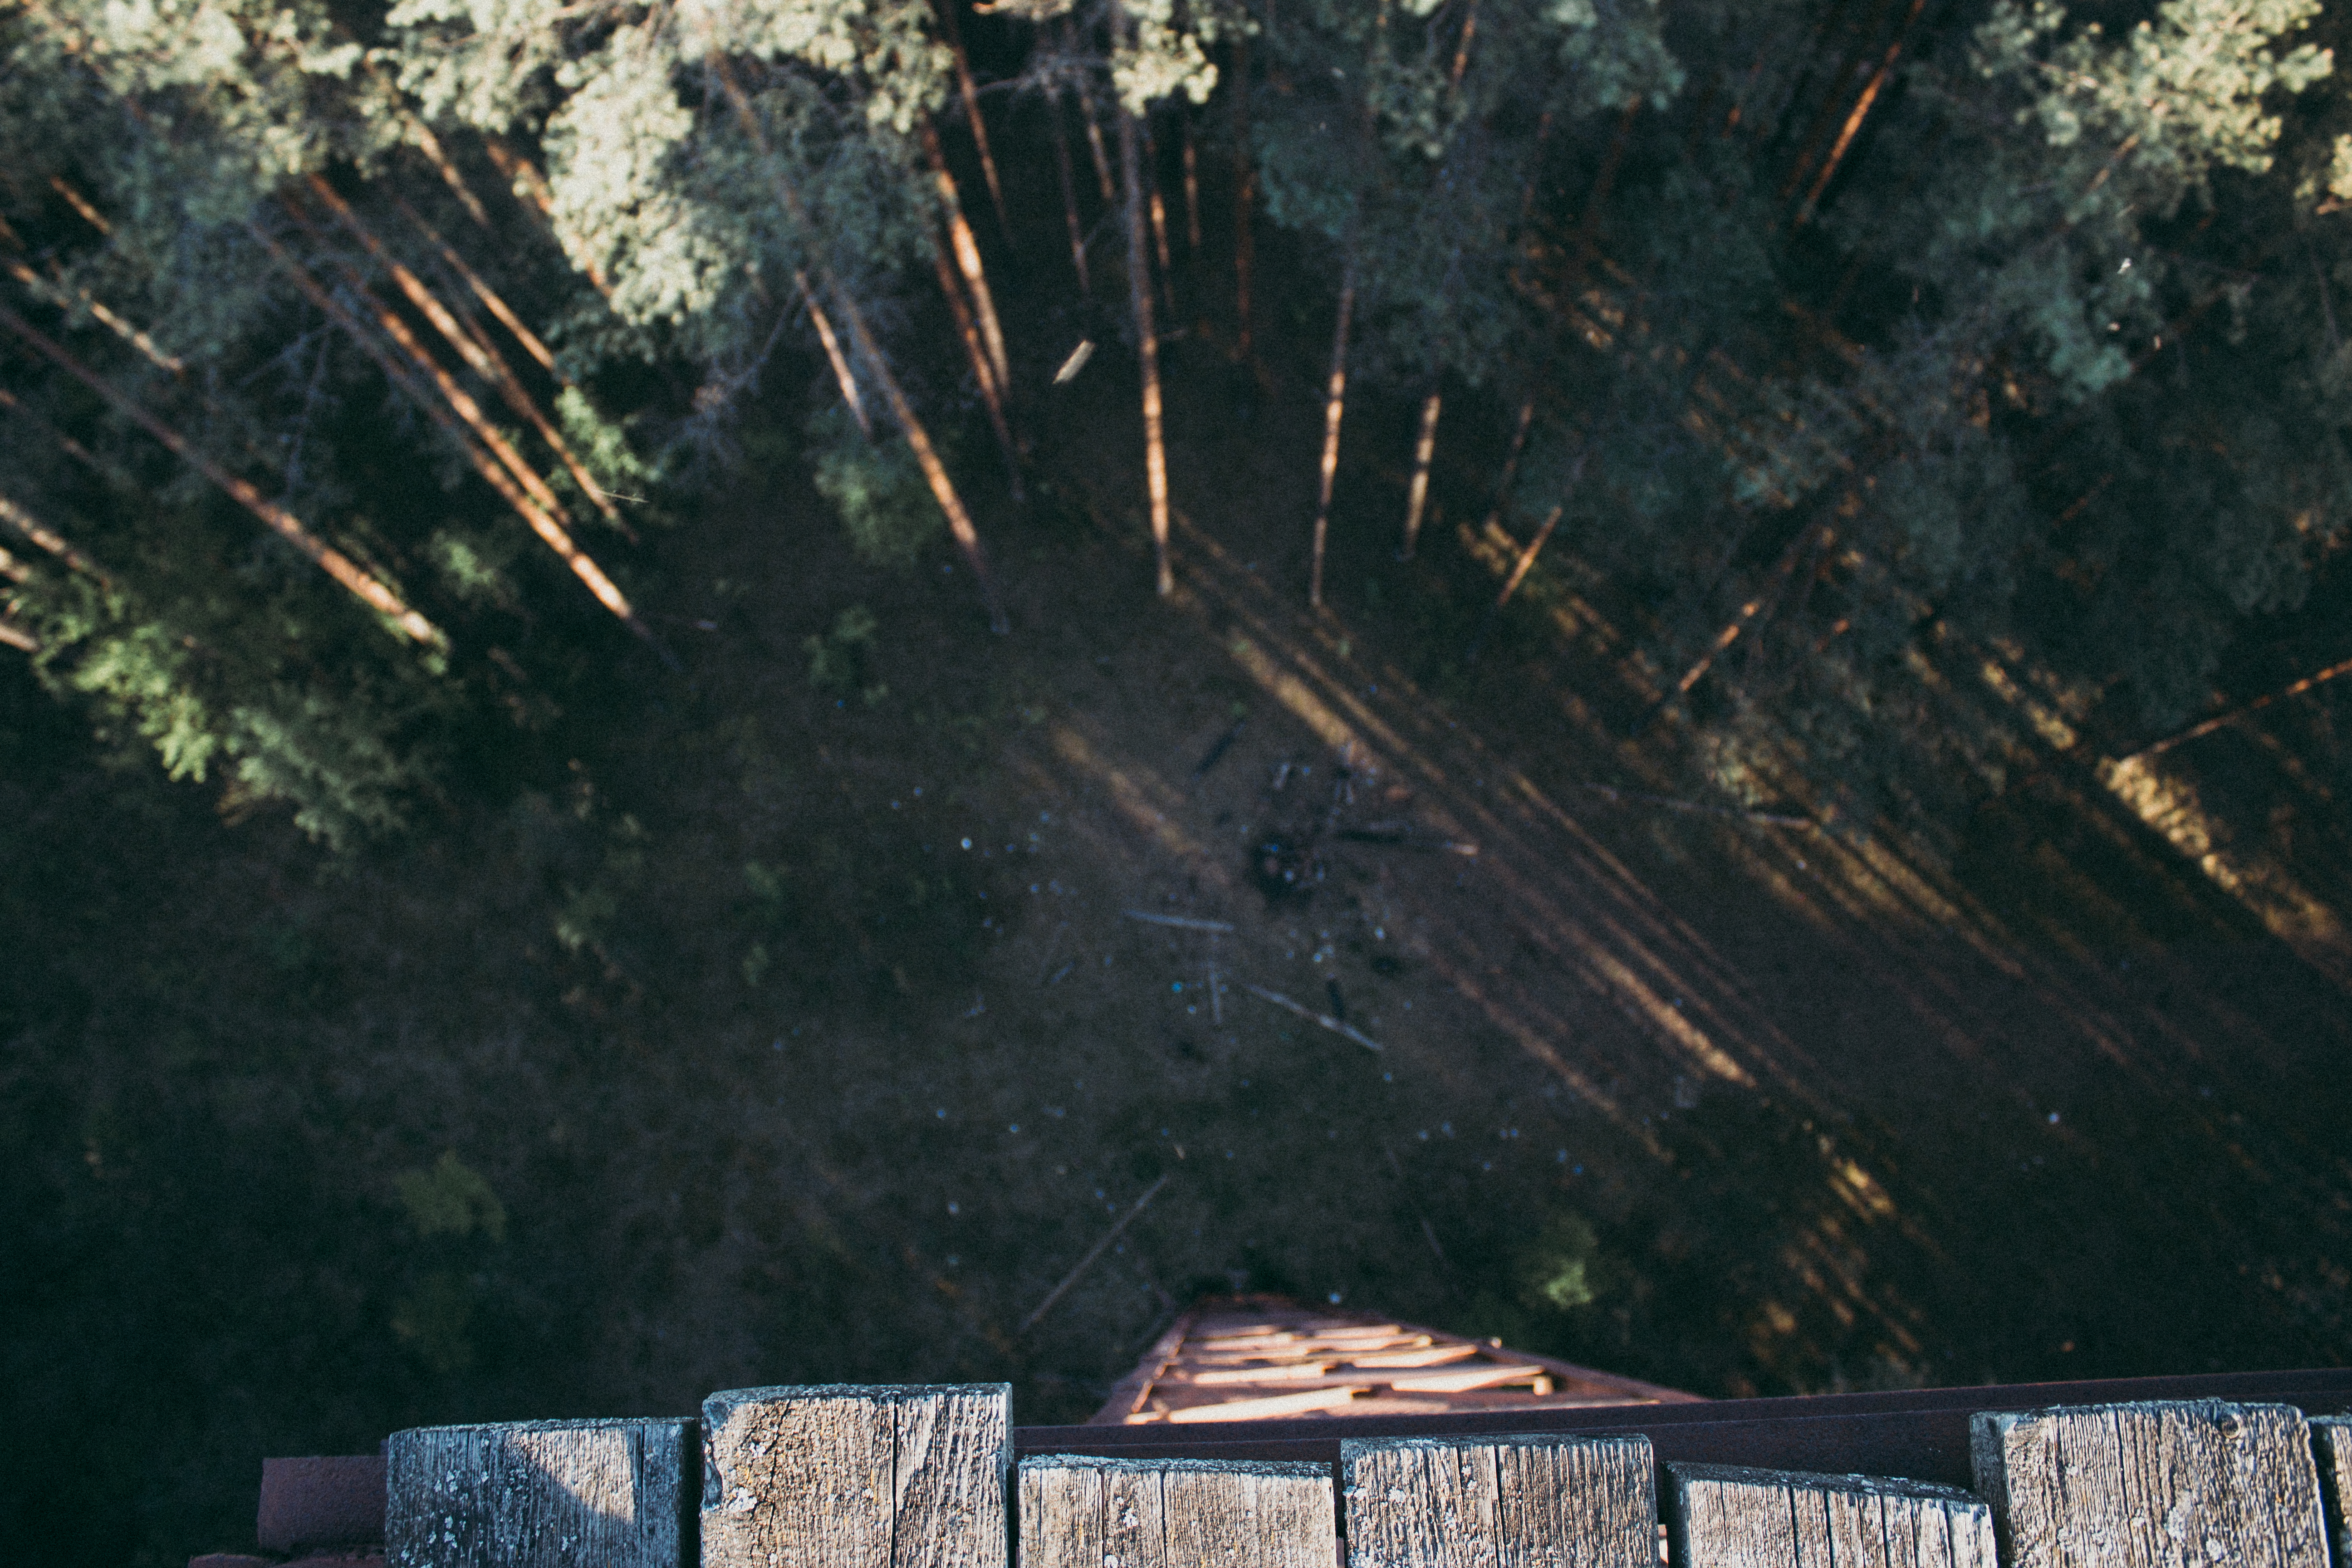
trees, tree, height, fallen, reflection, sky, sunlight, wood, landscape